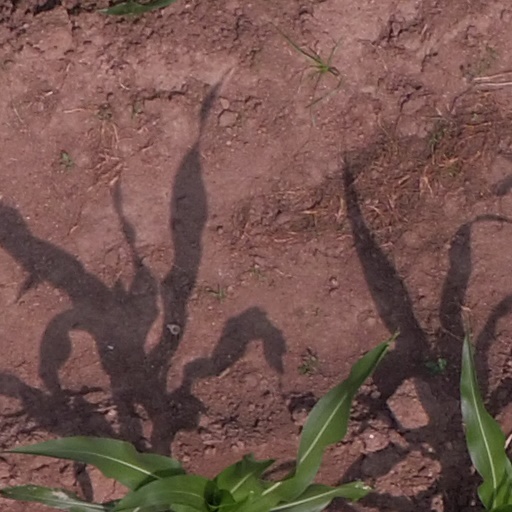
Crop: maize; corn